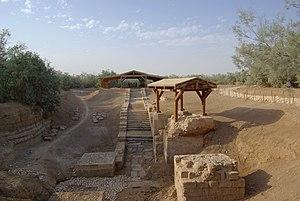
Excavation de l’église Jean-Baptiste, Bethabara, Jordanie.